Hybrid vehicle

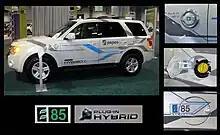
Ford Escape Plug-in Hybrid with a flexible fuel capability to run on E85 (ethanol)

In addition to vehicles that use two or more different devices for propulsion, some also consider vehicles that use distinct energy sources or input types ("fuels") using the same engine to be hybrids, although to avoid confusion with hybrids as described above and to use correctly the terms, these are perhaps more correctly described as dual mode vehicles: